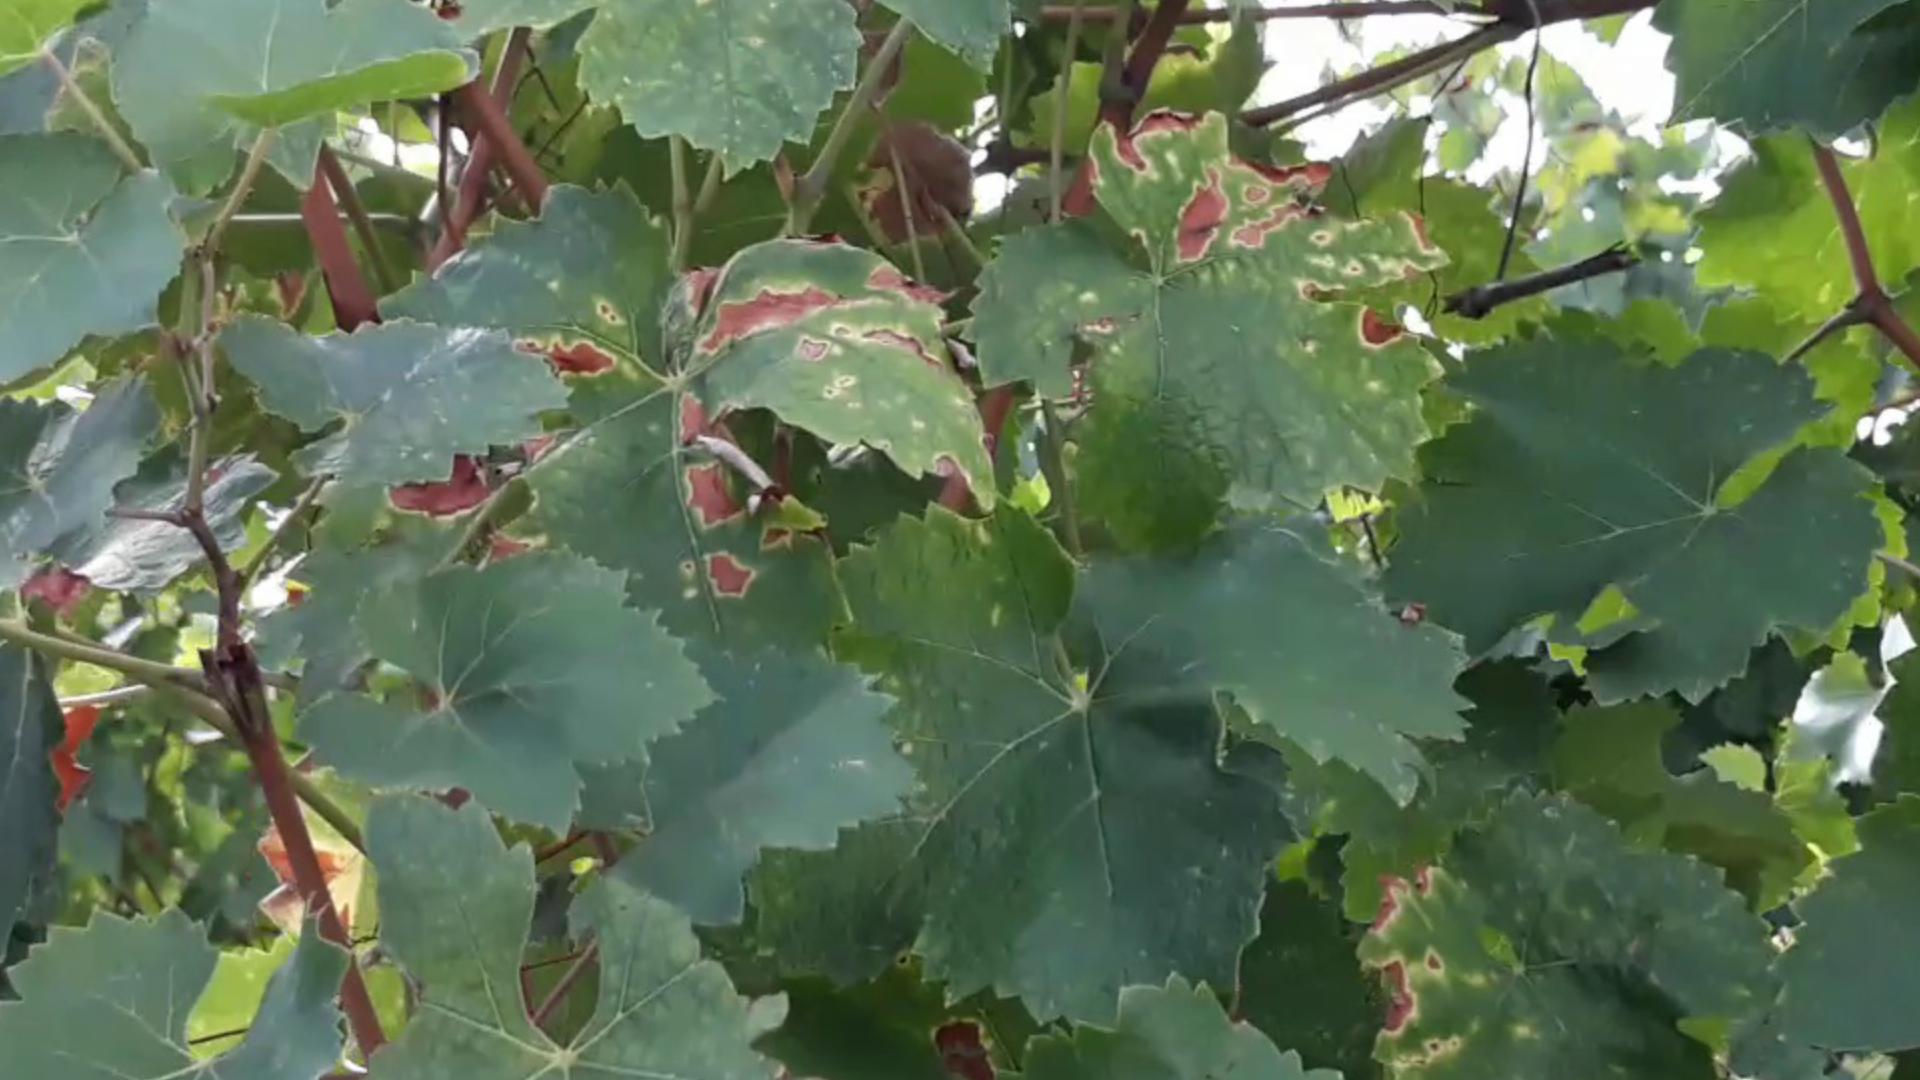
Label: esca